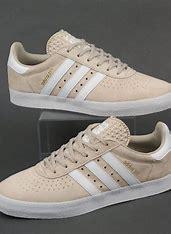
Brand: Adidas
Model: 350